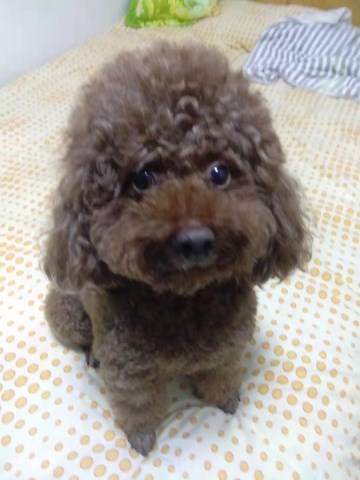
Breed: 7449-n000128-teddy